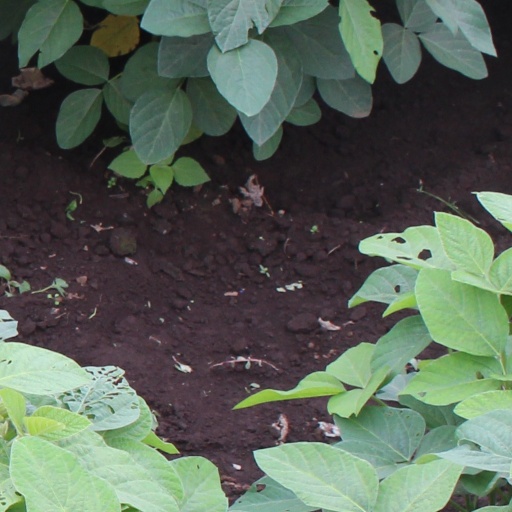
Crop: soybean